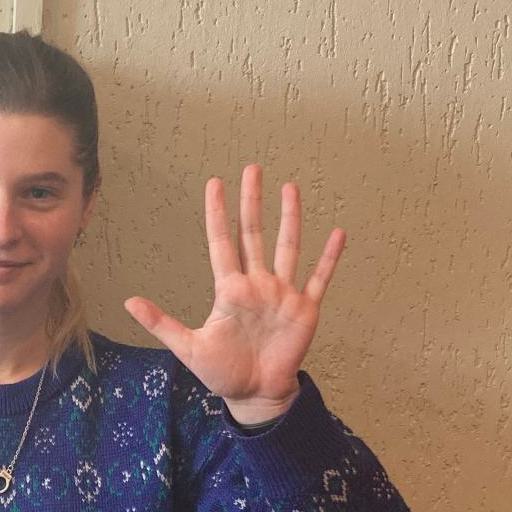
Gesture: palm